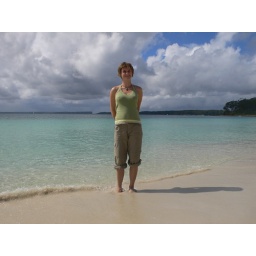
Me at the beach with the whitest sand in the world